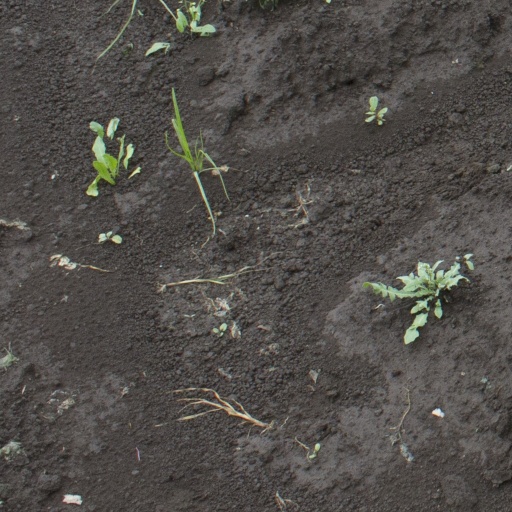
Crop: soybean